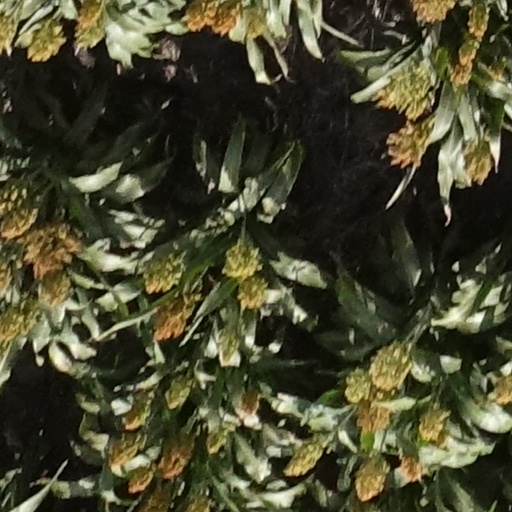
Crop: sorghum